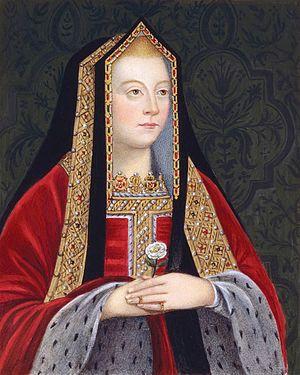
La bataille de Bosworth, ou bataille de Bosworth Field, est l'avant-dernier affrontement de la guerre des Deux-Roses, guerre civile anglaise qui oppose les maisons de Lancastre et d'York durant la seconde moitié du XVᵉ siècle. Cette bataille a lieu le 22 août 1485 et voit la victoire du parti Lancastre, dont le chef, Henri, comte de Richmond, devient par la suite le premier roi de la maison Tudor. Son adversaire Richard III, dernier roi de la maison d'York, est tué durant l'affrontement. Les historiens considèrent la bataille de Bosworth comme marquant la fin de la dynastie Plantagenêt, ce qui en fait un moment-clef de l'histoire de l'Angleterre.
La rébellion de Buckingham est une série de soulèvements contre le roi Richard III d'Angleterre en octobre 1483. Elle vise à placer sur le trône Henri Tudor. La rébellion échoue par manque de coordination et un orage qui empêche le débarquement de Tudor.